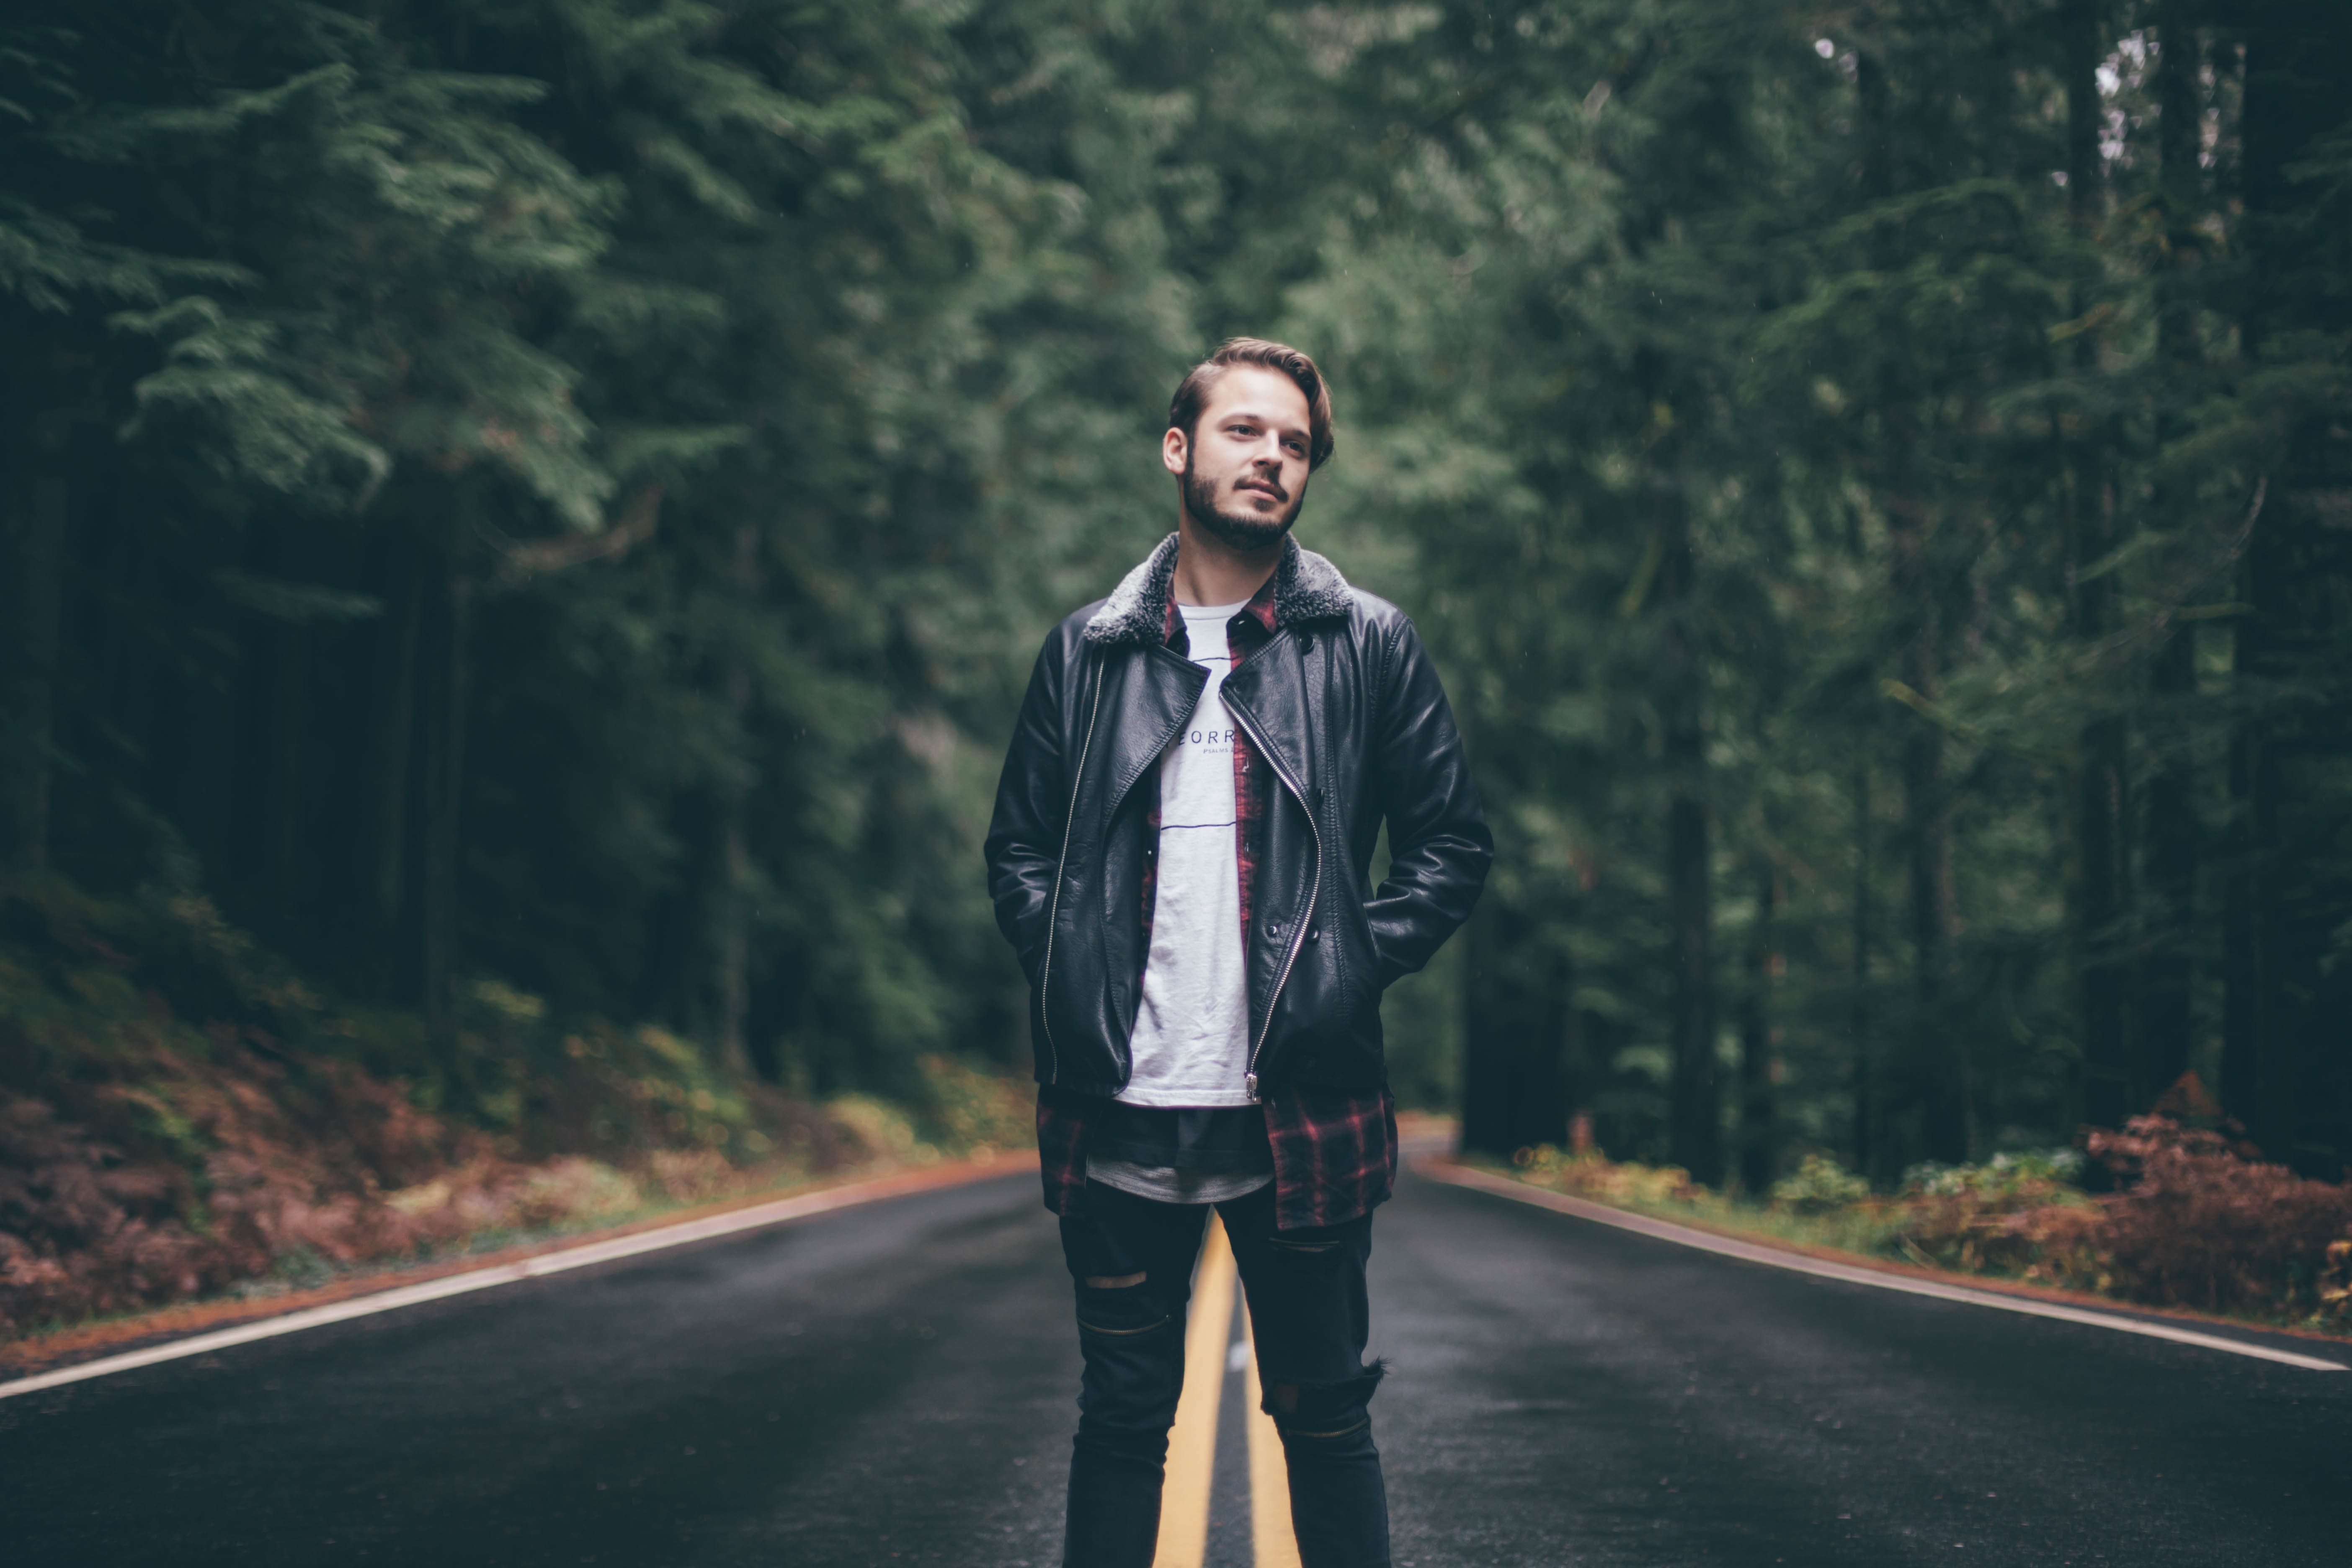
man, nature, forest, person, people, road, leather, photography, highway, tarmac, male, bush, model, young, spring, healthy, season, beard, caucasian, trees, outdoors, men, cool, pinetrees, photograph, expression, bitumen, roads, attractive, tree trunks, emotion, adult, young man, pine trees, black leather jacket